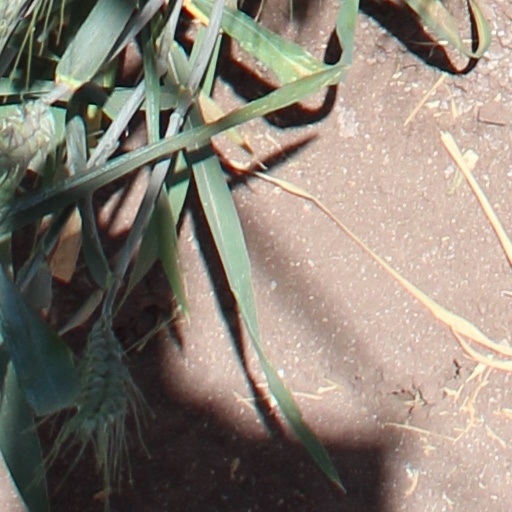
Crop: wheat